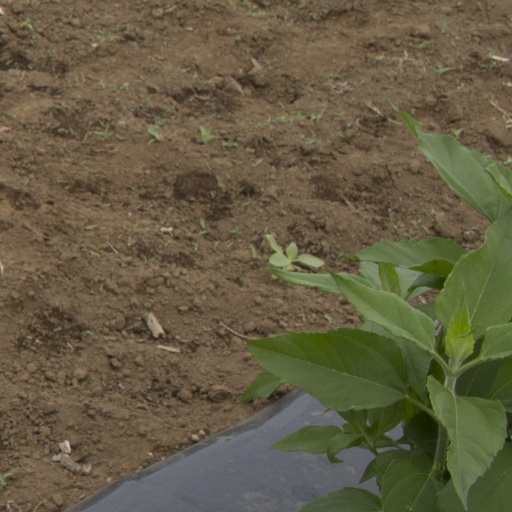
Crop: Jerusalem artichoke